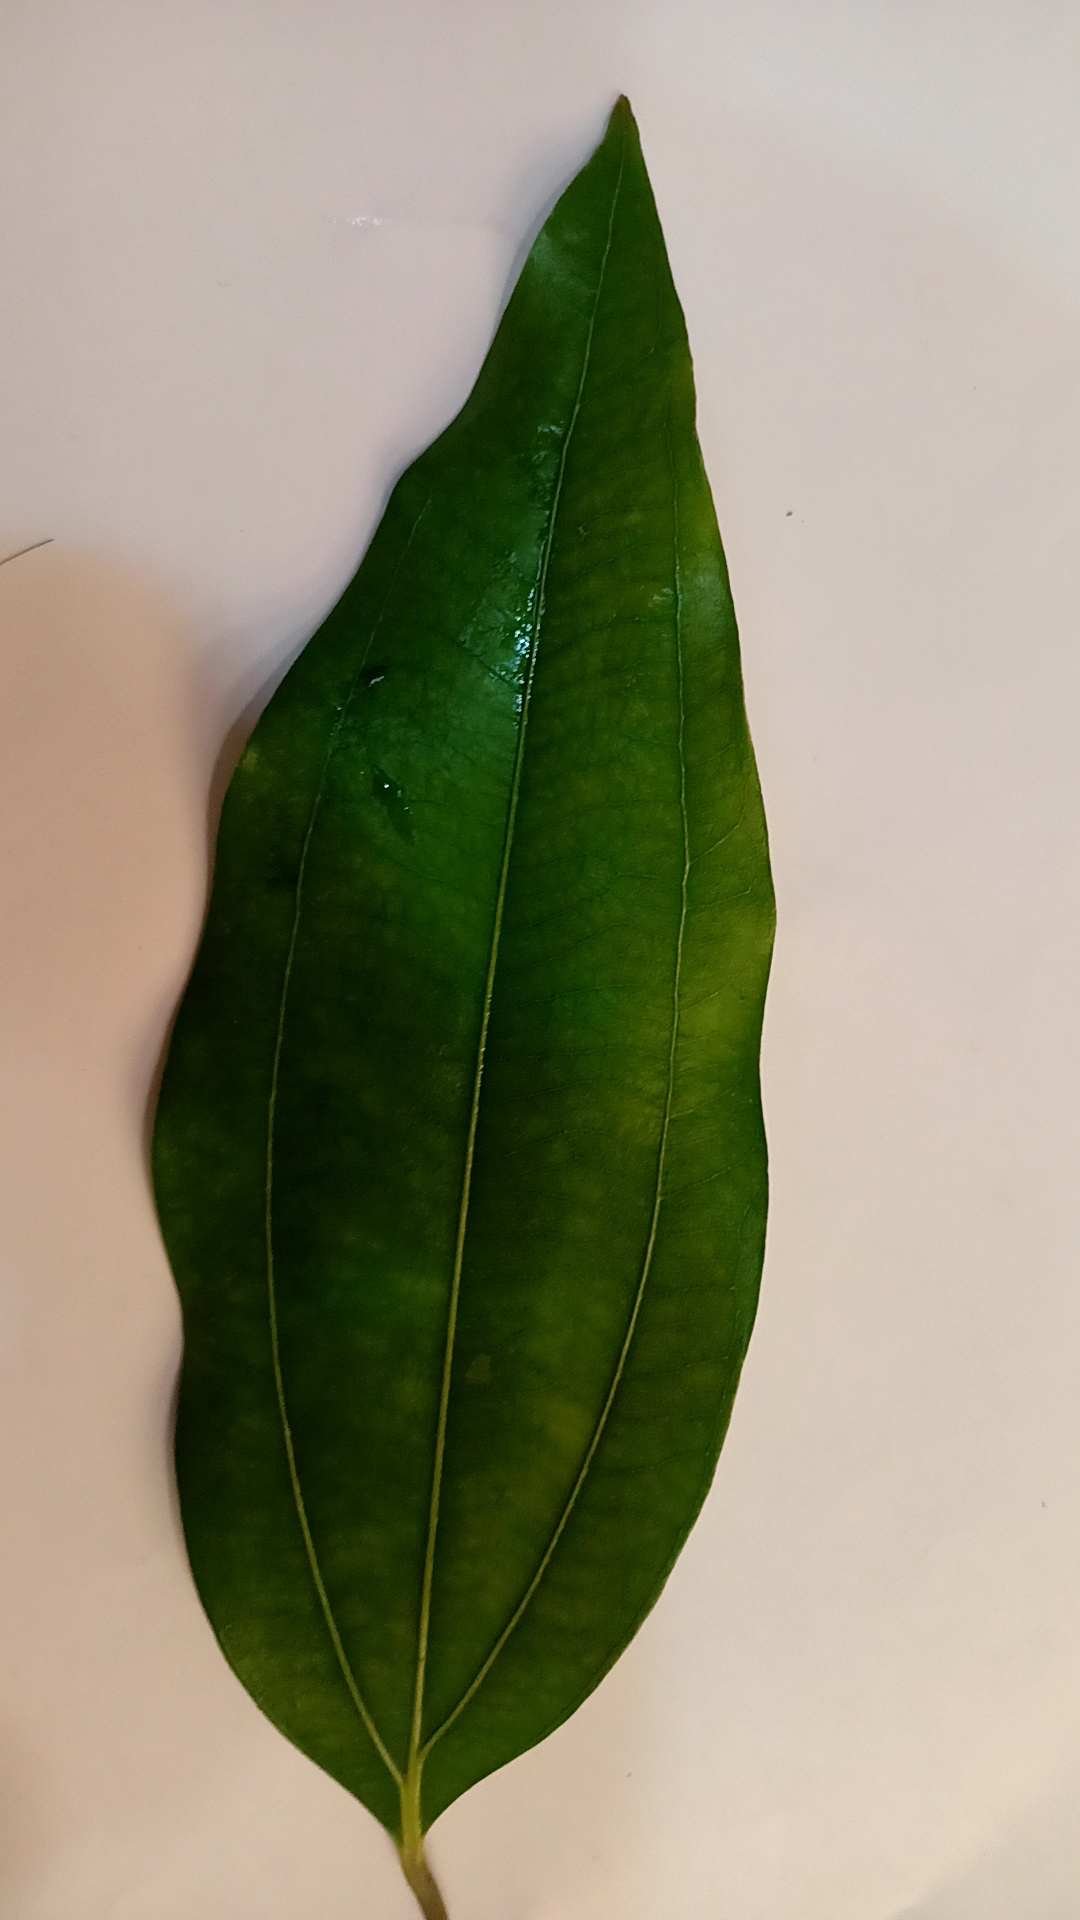
Label: Healthy